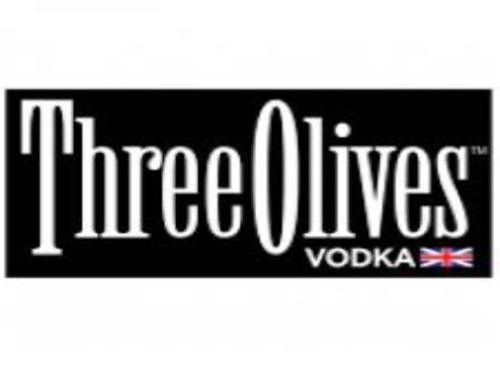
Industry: Food